Raoul Wallenberg

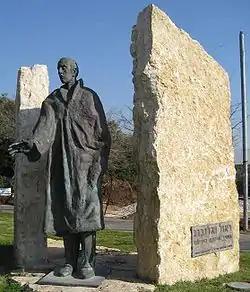
Bronze statue of Raoul Wallenberg in Tel Aviv

On 29 October 1944, elements of the 2nd Ukrainian Front under Marshal Rodion Malinovsky launched an offensive against Budapest. By late December, the city had been encircled by Soviet forces. Despite this, the German commander of Budapest, SS Lieutenant General Karl Pfeffer-Wildenbruch, refused all offers to surrender, setting in motion a protracted and bloody siege of Budapest. At the height of the fighting, on 17 January 1945, Wallenberg was called to General Malinovsky's headquarters in Debrecen to answer allegations that he was engaged in espionage. According to the wife of Géza Soós, a ringleader of the Hungarian resistance who worked with Wallenberg, he used the opportunity to try to transport copies of the Auschwitz Report to the interim Hungarian government in Debrecen. Wallenberg's last recorded words were, "I'm going to Malinovsky's ... whether as a guest or prisoner I do not know yet."